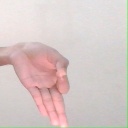
अक्षर: ज्ञ